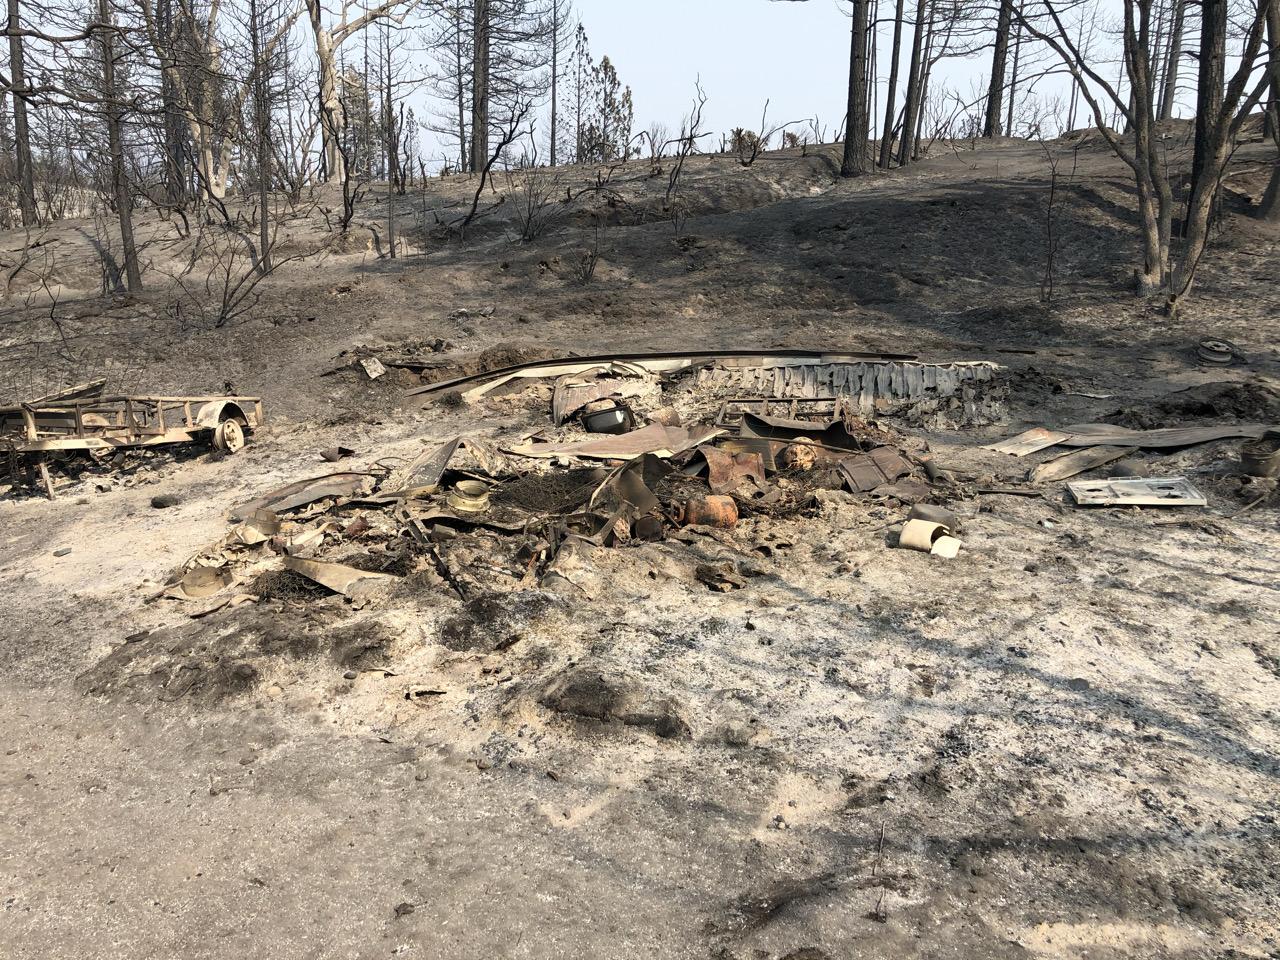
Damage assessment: destroyed